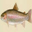
Label: trout